Ornithostoma

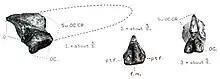
Skull fragment assigned by Hooley in 1914, in three views

In 1914, Reginald Walter Hooley reviewed the material. He, incorrectly, claimed the pelvis elements were misidentified parts of the notarium of the shoulder girdle and referred several additional specimens to "Ornithostoma", among them a skull fragment featuring a crest base, specimen CAMSM B.54406, and postcranial fragments such as vertebrae and limbs.